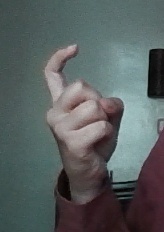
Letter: ra